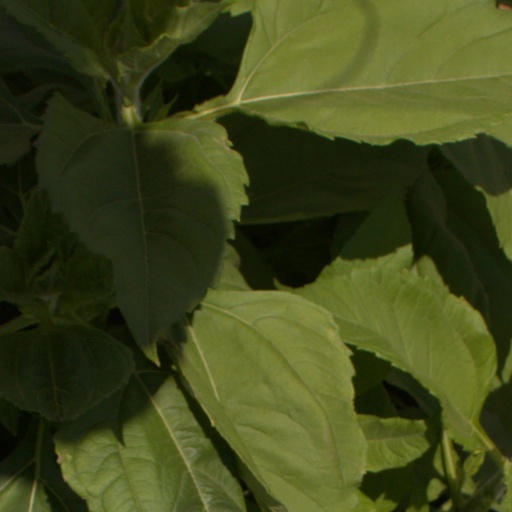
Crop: Jerusalem artichoke